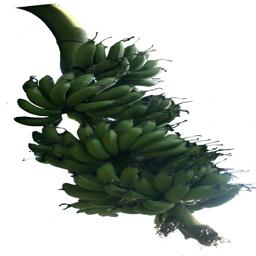
Label: MALBHOG FRUIT